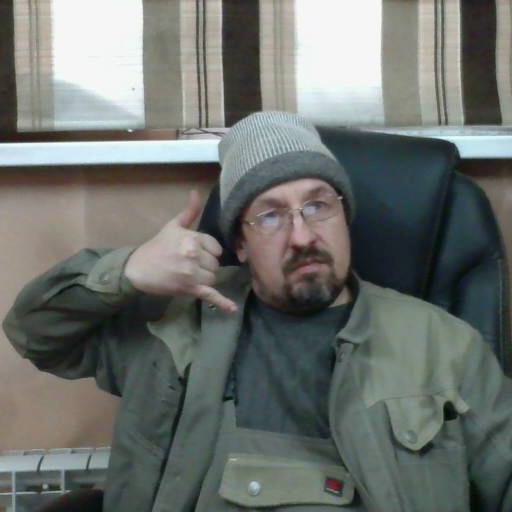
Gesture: call